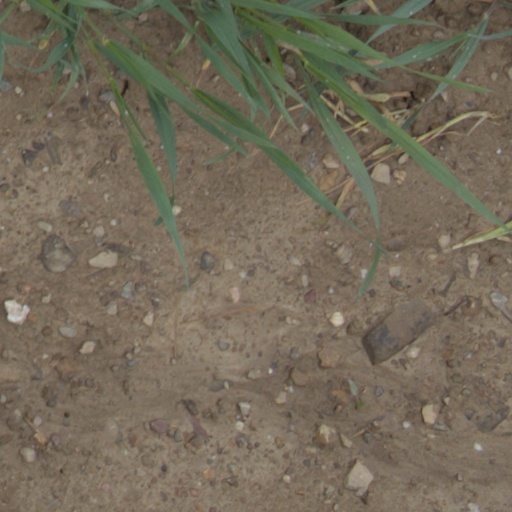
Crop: wheat